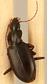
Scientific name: Calathus advena
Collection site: Rocky Mountains NEON (RMNP), plot RMNP_014